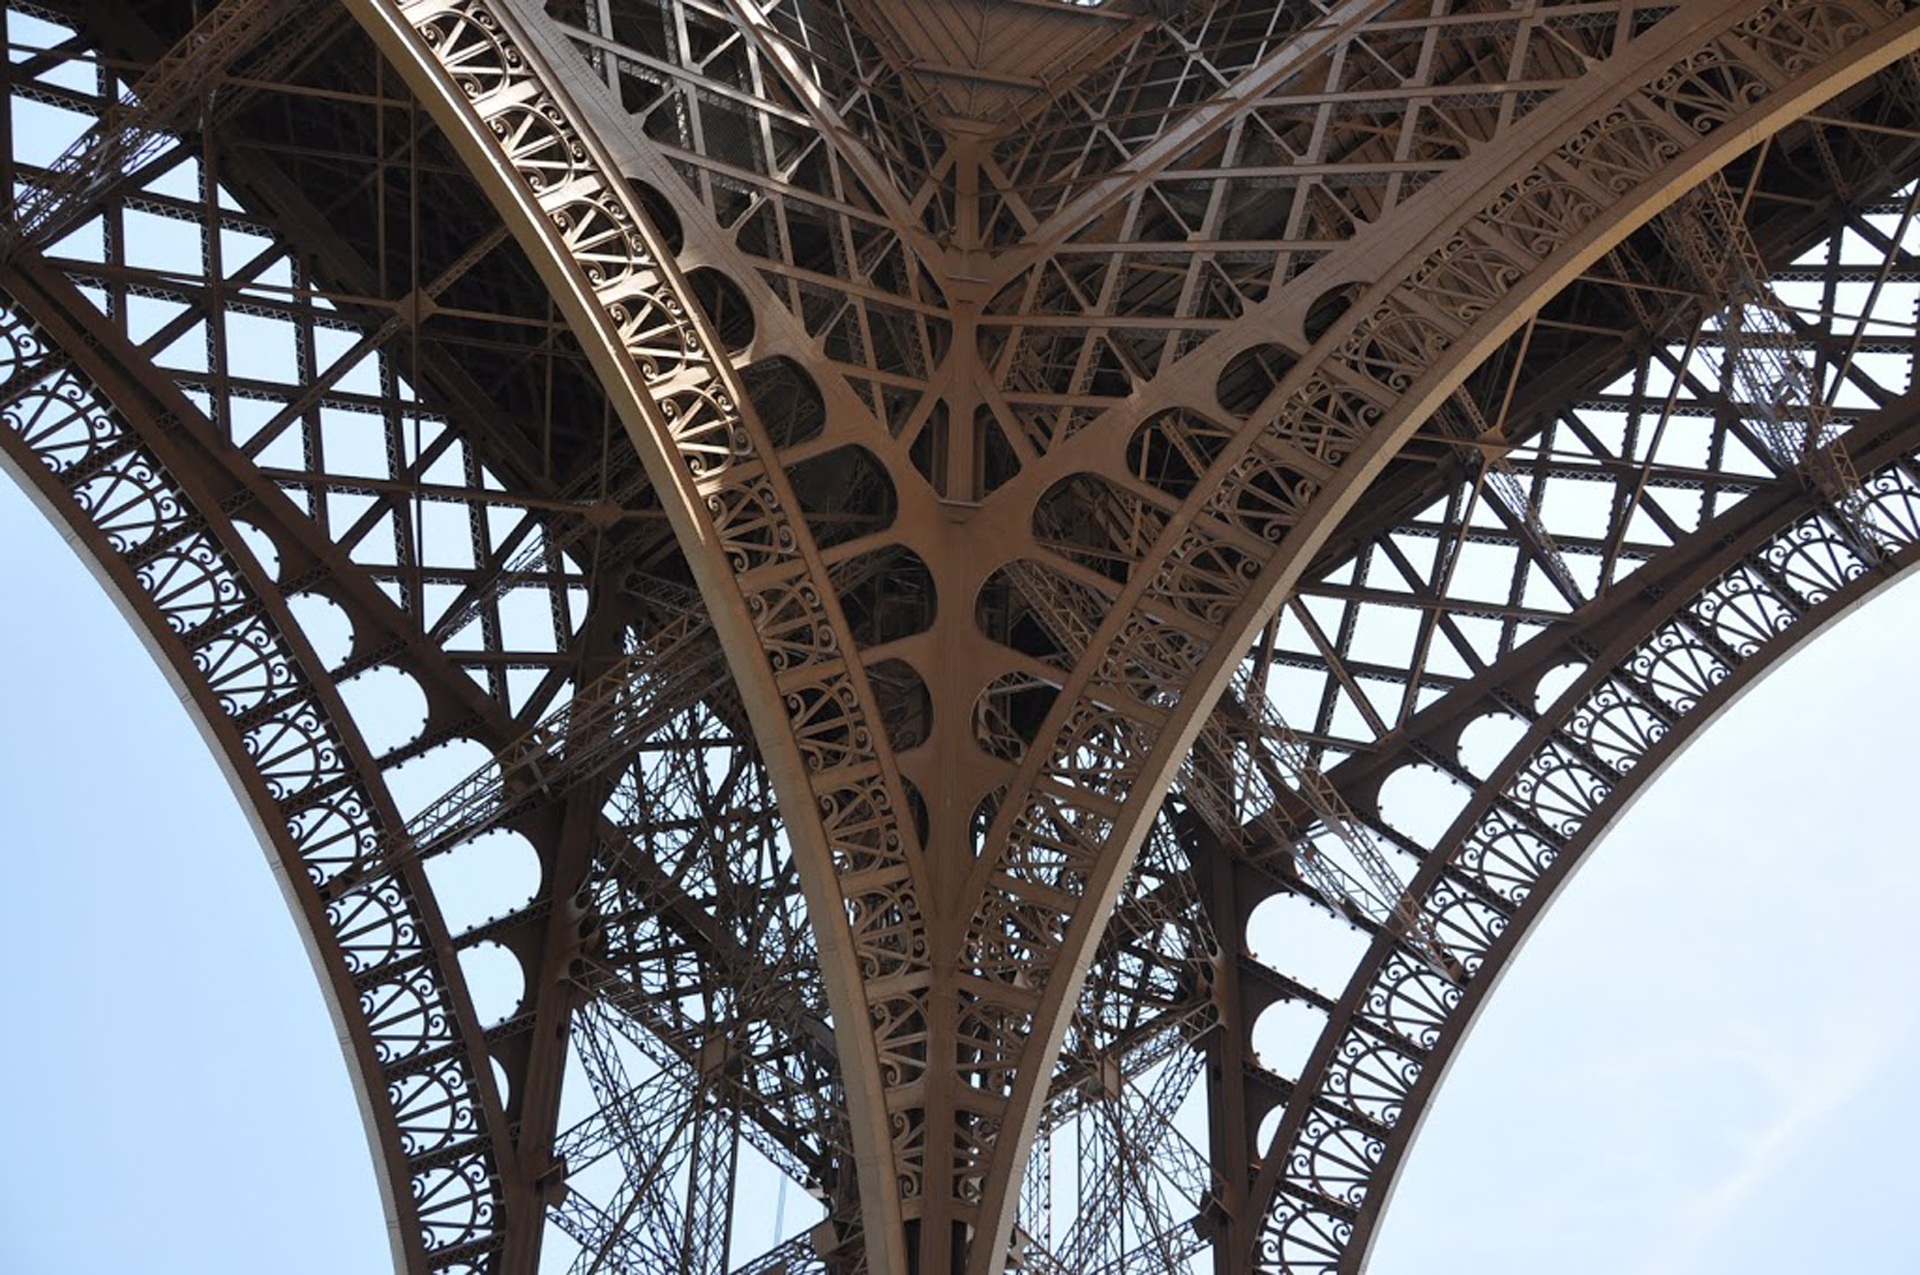
architecture, structure, eiffel tower, paris, skyscraper, france, arch, tower, landmark, symmetry, torre